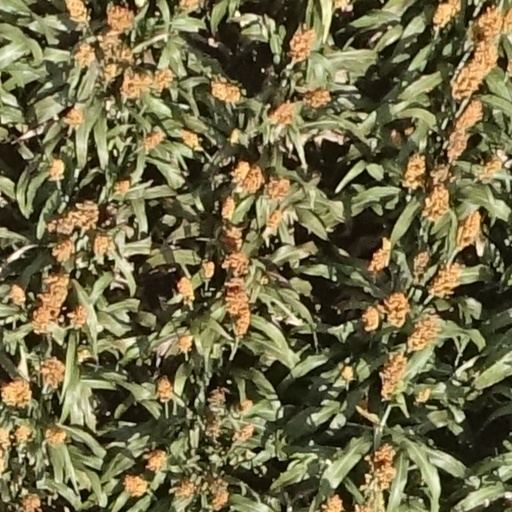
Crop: sorghum